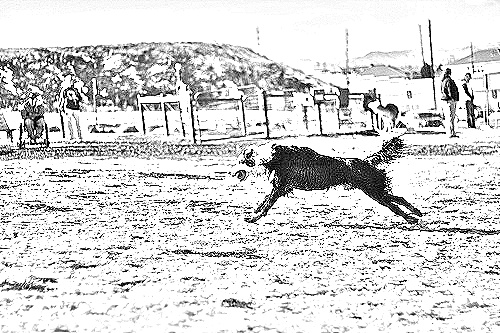
Portrait style: Sketch Portrait